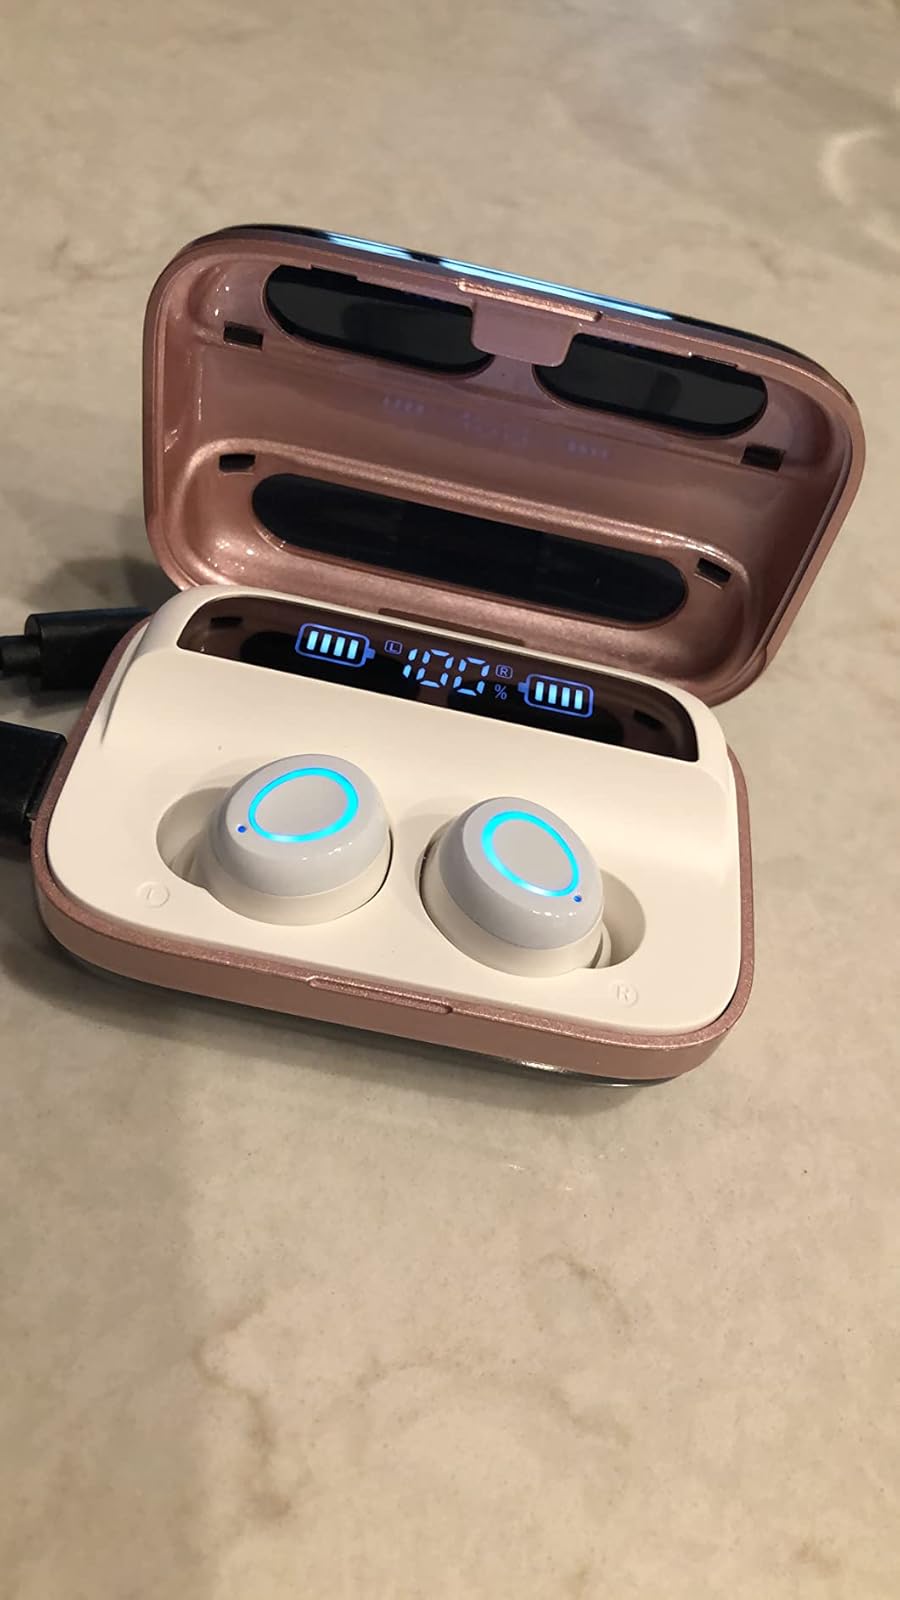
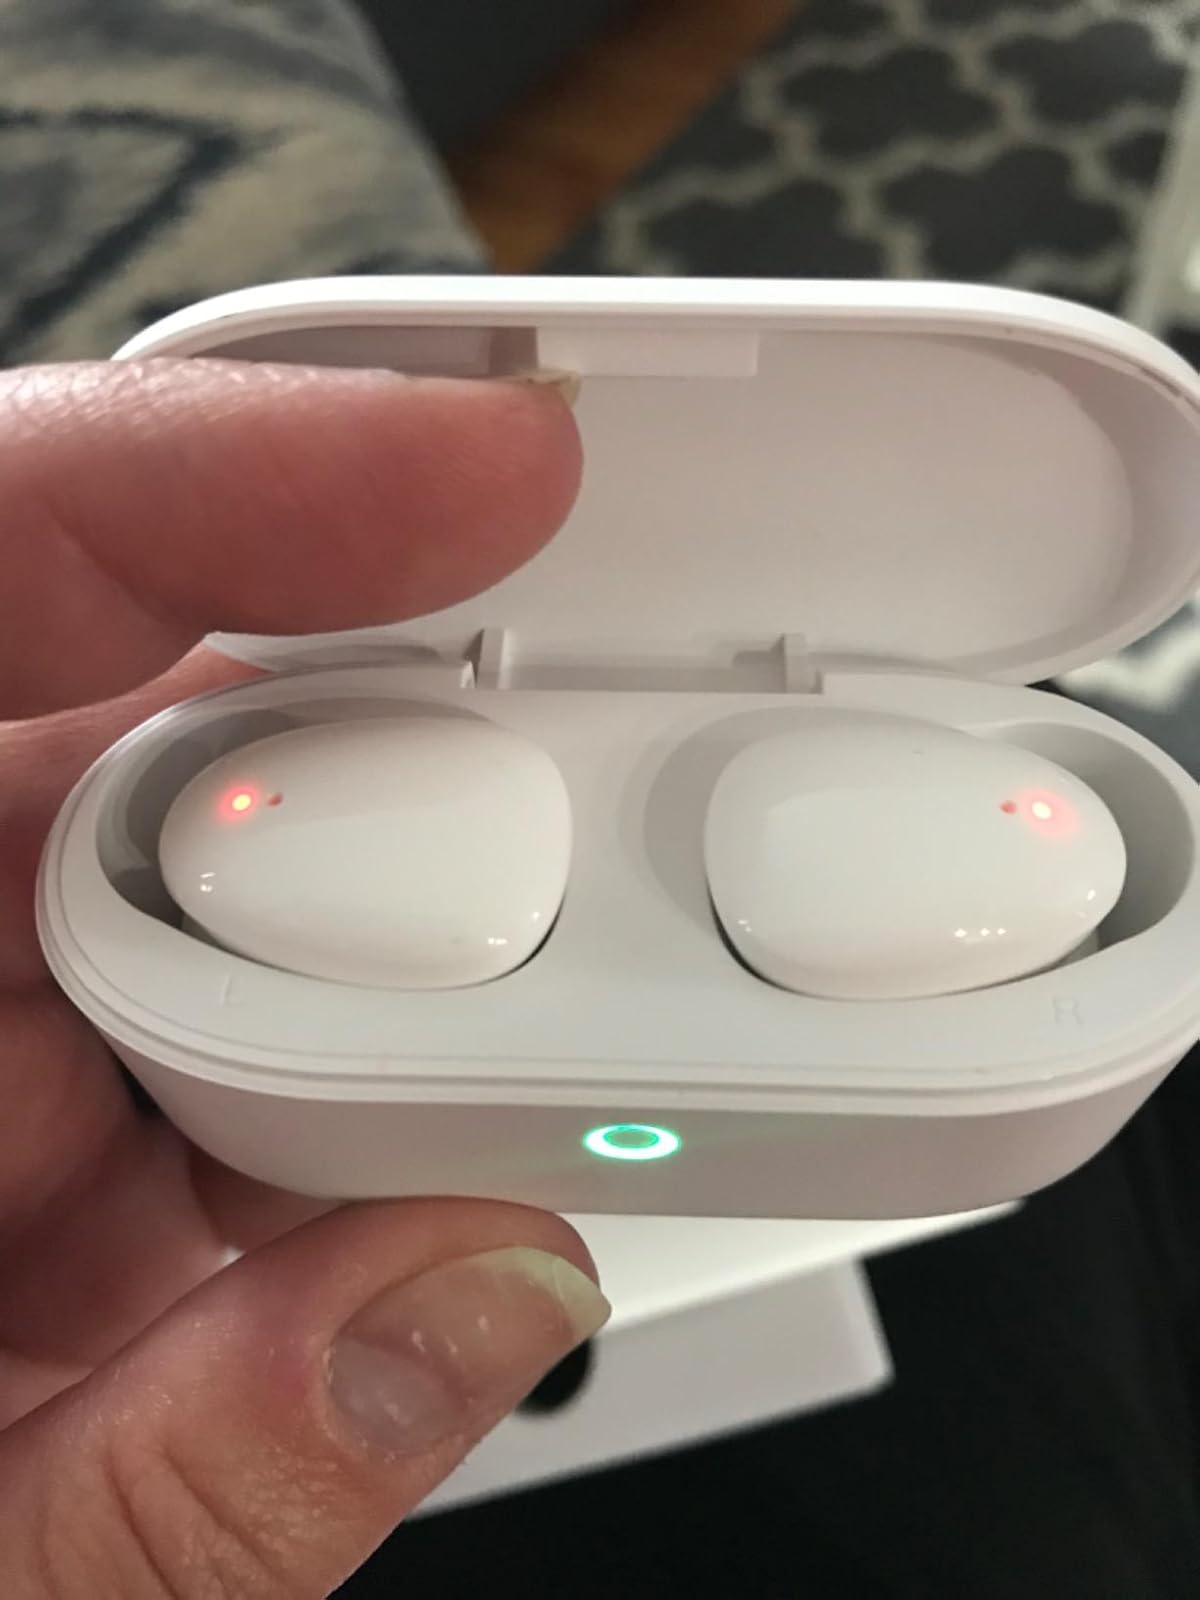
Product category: earbuds
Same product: no